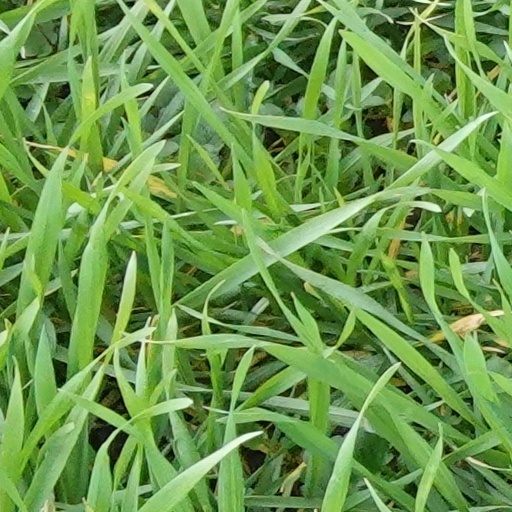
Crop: wheat